Dredg

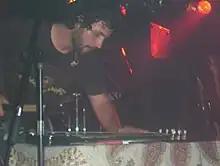
Lead singer Gavin Hayes playing the slide guitar at The Masquerade in Atlanta, Georgia on May 24, 2005.

While touring in support of "El Cielo", Dredg began work on their third album, "Catch Without Arms", spending 8 months writing material before taking another 10 months to record and mix the album. Like their previous albums, "Catch Without Arms" was a concept album; however, differing from the concrete stories and events surrounding their earlier releases, "Catch Without Arms" was about opposites, mainly focused on positives and negatives. Produced by Terry Date, "Catch Without Arms" was Dredg's most successful album, debuting at 123 on the "Billboard" album charts, selling over 9,000 copies, and eventually reaching the top of the Heatseekers chart. The only single on the album, "Bug Eyes", was made into a music video directed by Philip Andelman.